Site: brandenburg
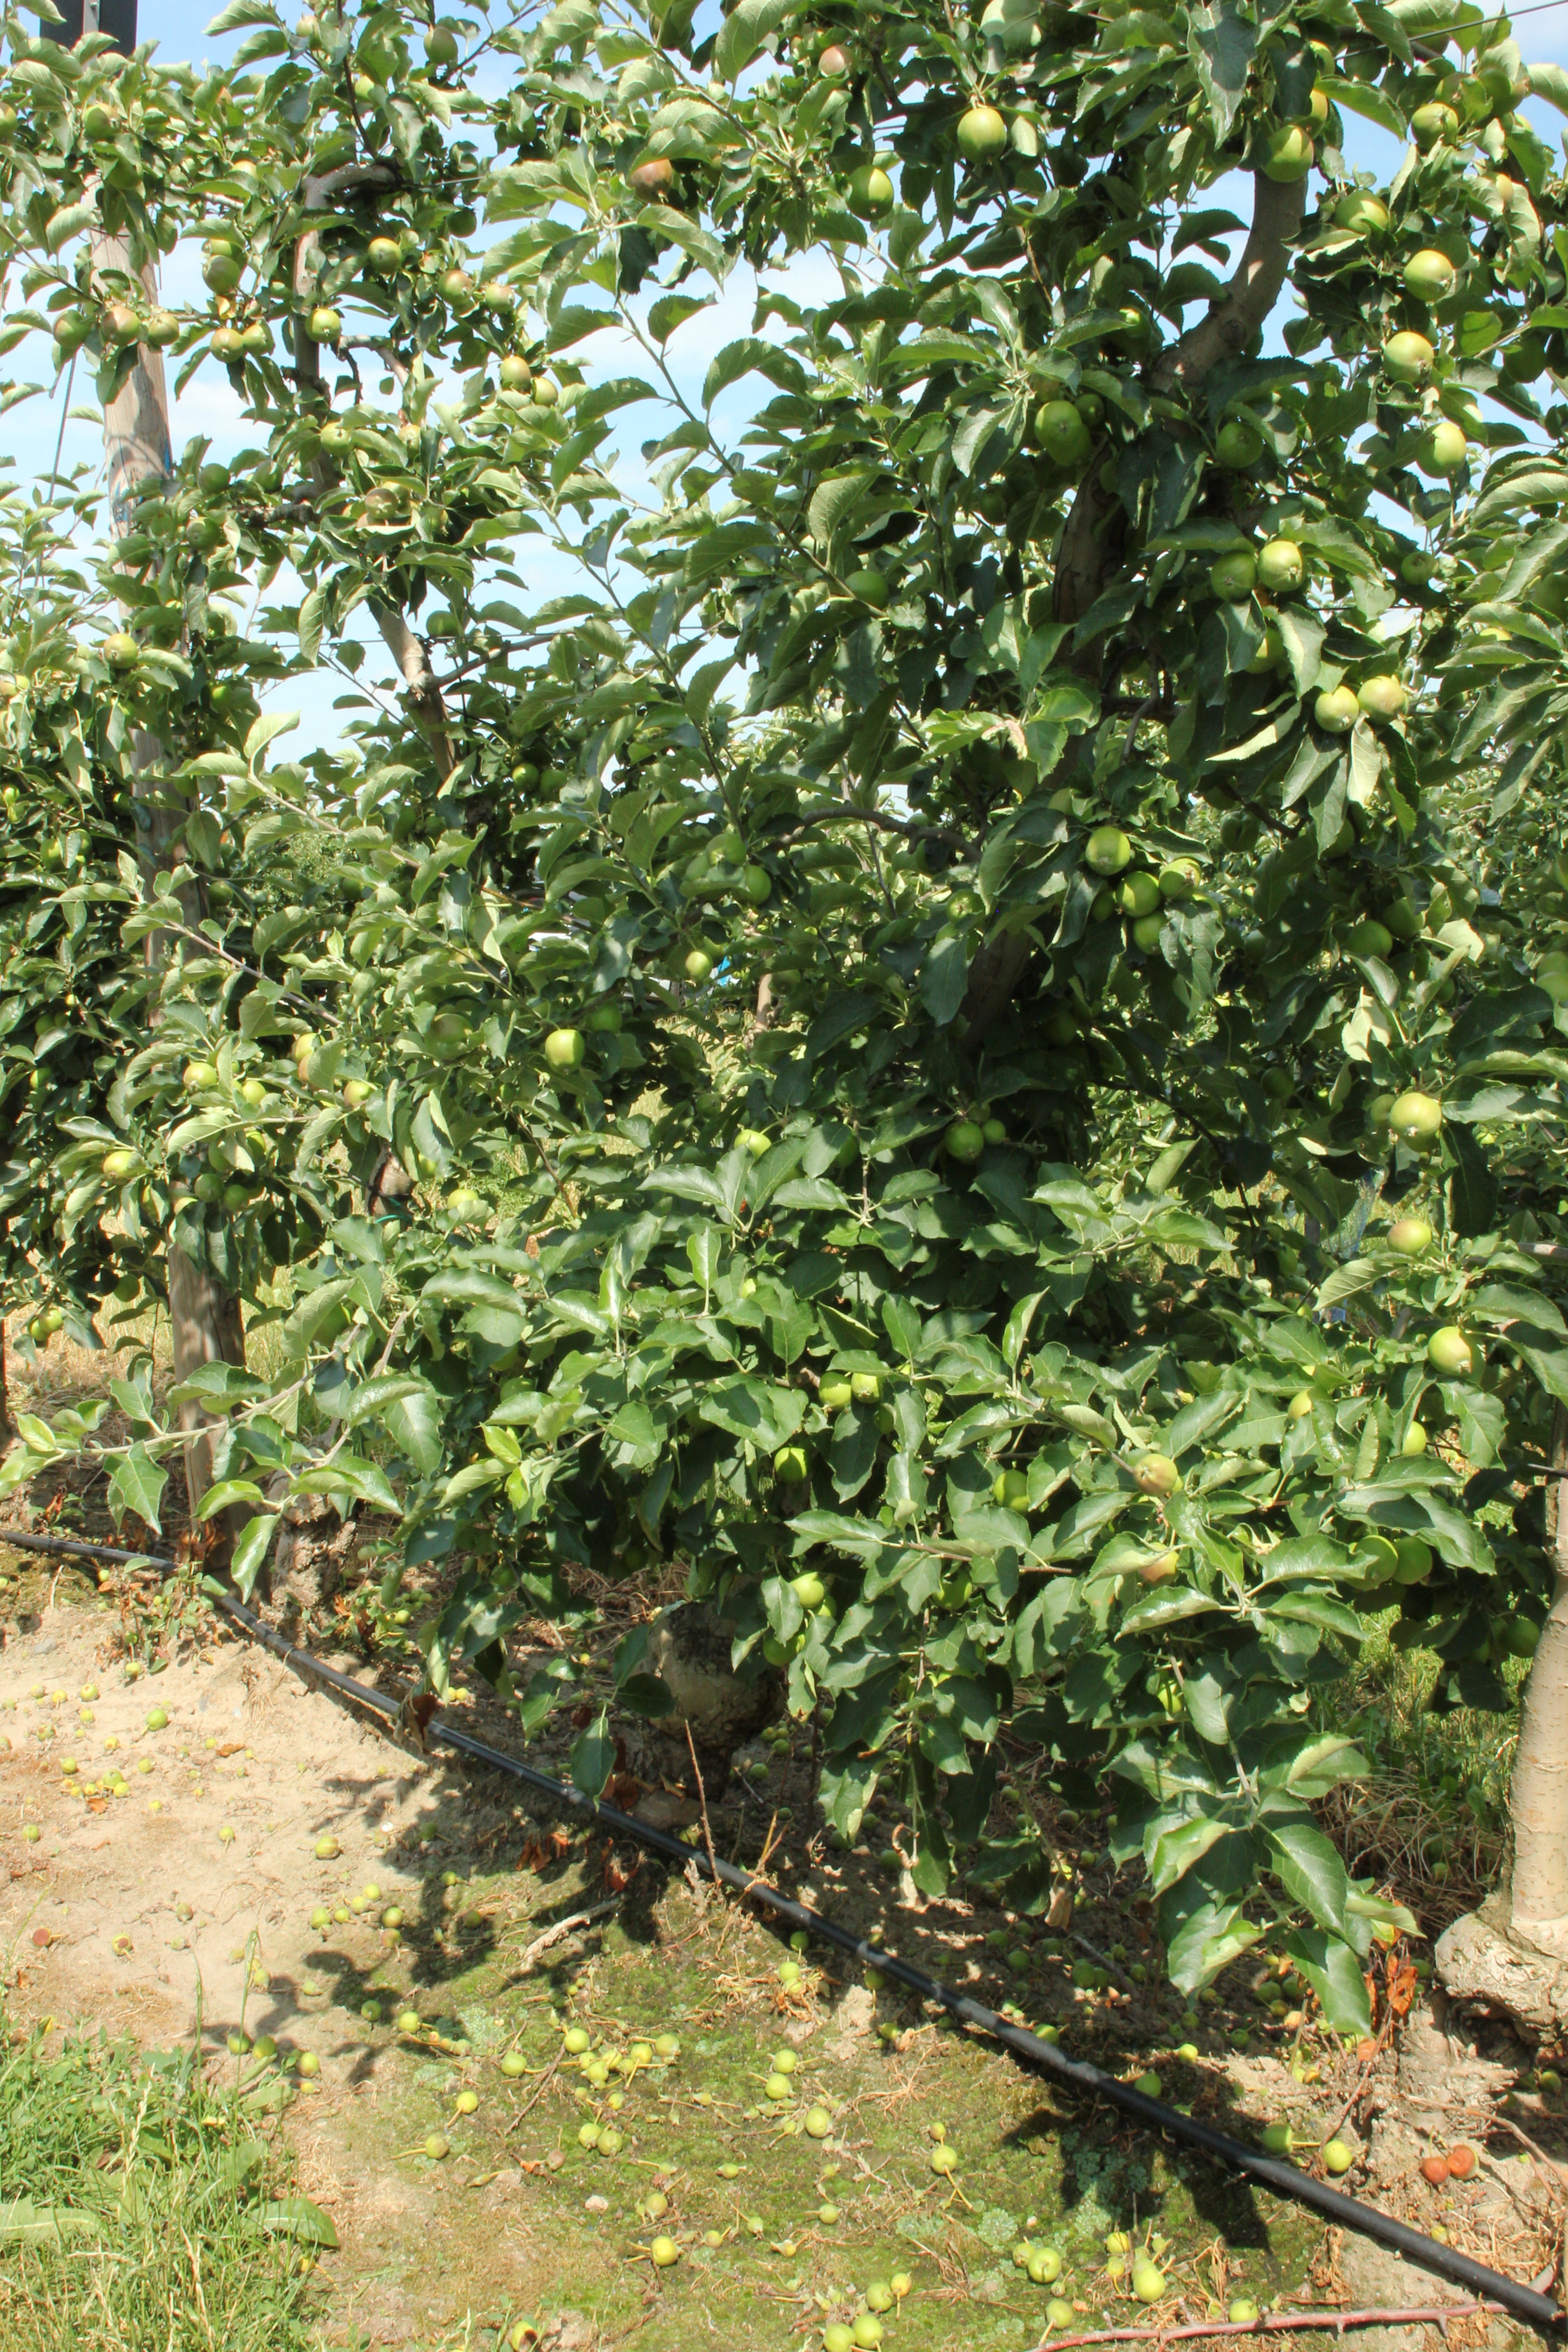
Growth stage (BBCH 74): Development of fruit